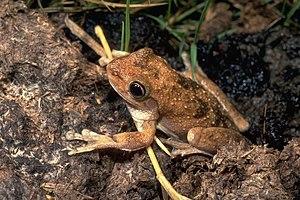
Litoria rothii est une espèce d'amphibiens de la famille des Pelodryadidae.